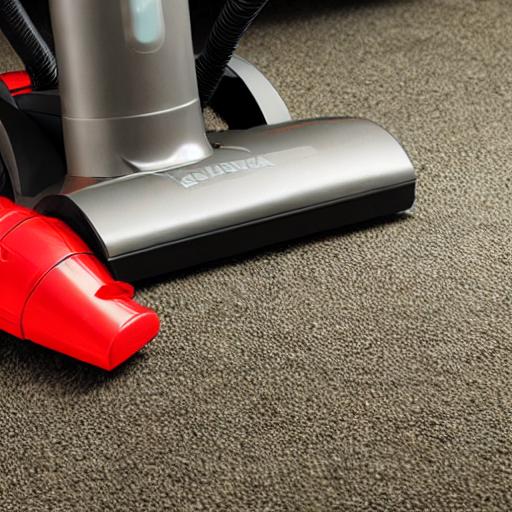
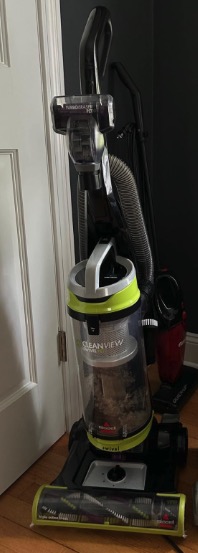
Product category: items_vacuum
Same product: no